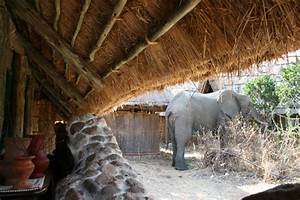
Label: elephant